Economic history of Spain

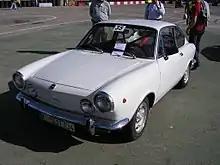
SEAT 850 Sport, 1967. SEAT became a symbol of the "Spanish Miracle", 1959–1974.

In 1959, Spain entered the greatest cycle of industrialization and prosperity it had ever known. Foreign aid took the form of US$75 million in drawing rights from the IMF, US$100 million in OEEC credits, US$70 million in commercial credits from the Chase Manhattan Bank and the First National City Bank, US$30 million from the Export-Import Bank of the United States, and funds from United States aid programs. Total foreign backing amounted to US$420 million. The principal lubricants of the economic expansion, however, were the hard currency remittances of one million Spanish workers abroad, which are estimated to have offset 17.9% of the total trade deficit from 1962 to 1971; the gigantic increase in tourism that drew more than 20 million visitors per year by the end of the 1960s, accounting by then for 9% of GNP; a car industry that grew at a staggering compound rate of 21.7% per year from 1958 to 1972; and direct foreign investment, which between 1960 and 1974 amounted to an impressive US$7.6 billion. More than 40% of this investment came from the United States, almost 17% came from Switzerland, and the Federal Republic of Germany and France each accounted for slightly more than 10%. By 1975 foreign capital represented 12.4% of the total invested in Spain's 500 largest industrial firms. More important than the actual size of the foreign investment was the access it gave Spanish companies to up to date technology. An additional billion dollars came from foreign sources through a variety of loans and credit devices.